DoDonPachi

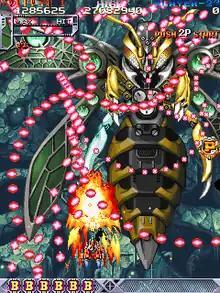
The Type A ship fighting Hachi (arcade)

Compared to "DonPachi", "DoDonPachi" introduced new gameplay elements while improving or changing existing ones. The overall background of the game, unlike following sequels, remains more or less centered around a supposed invasion by a mysterious race of mechanized aliens, which the player is called to face throughout its run. However, more sinister and shocking secrets lie beneath the surface, accessible only to those brave and skilled enough to clear the entire game.